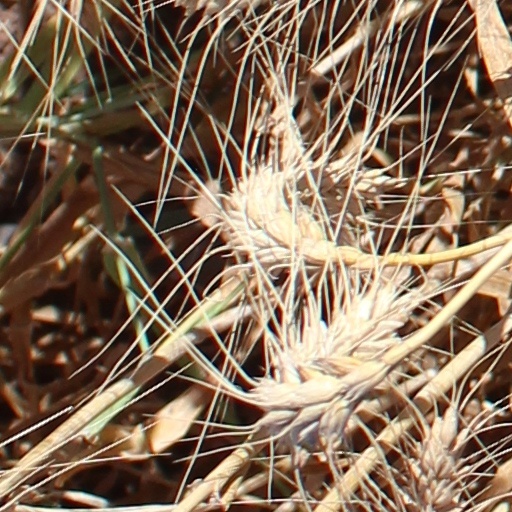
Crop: wheat